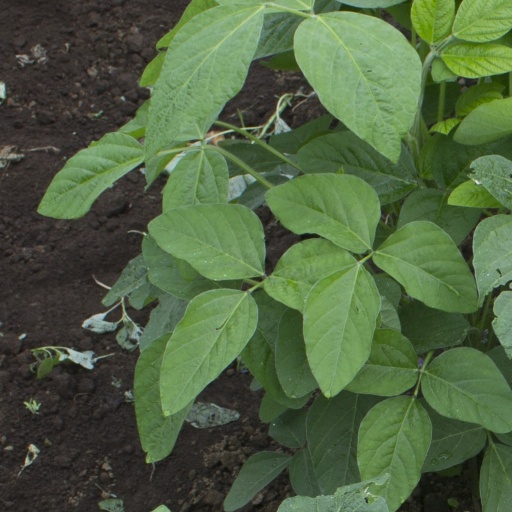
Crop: soybean